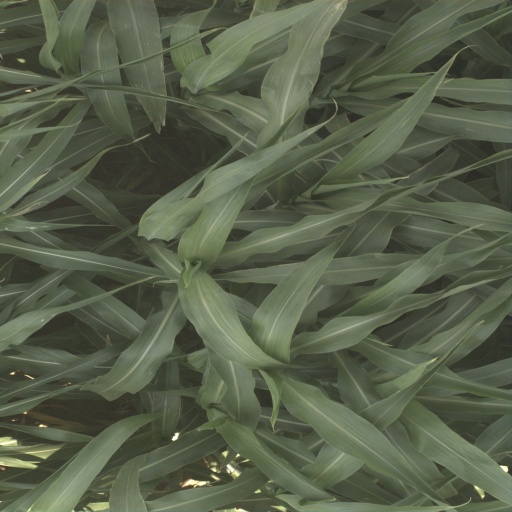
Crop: sorghum